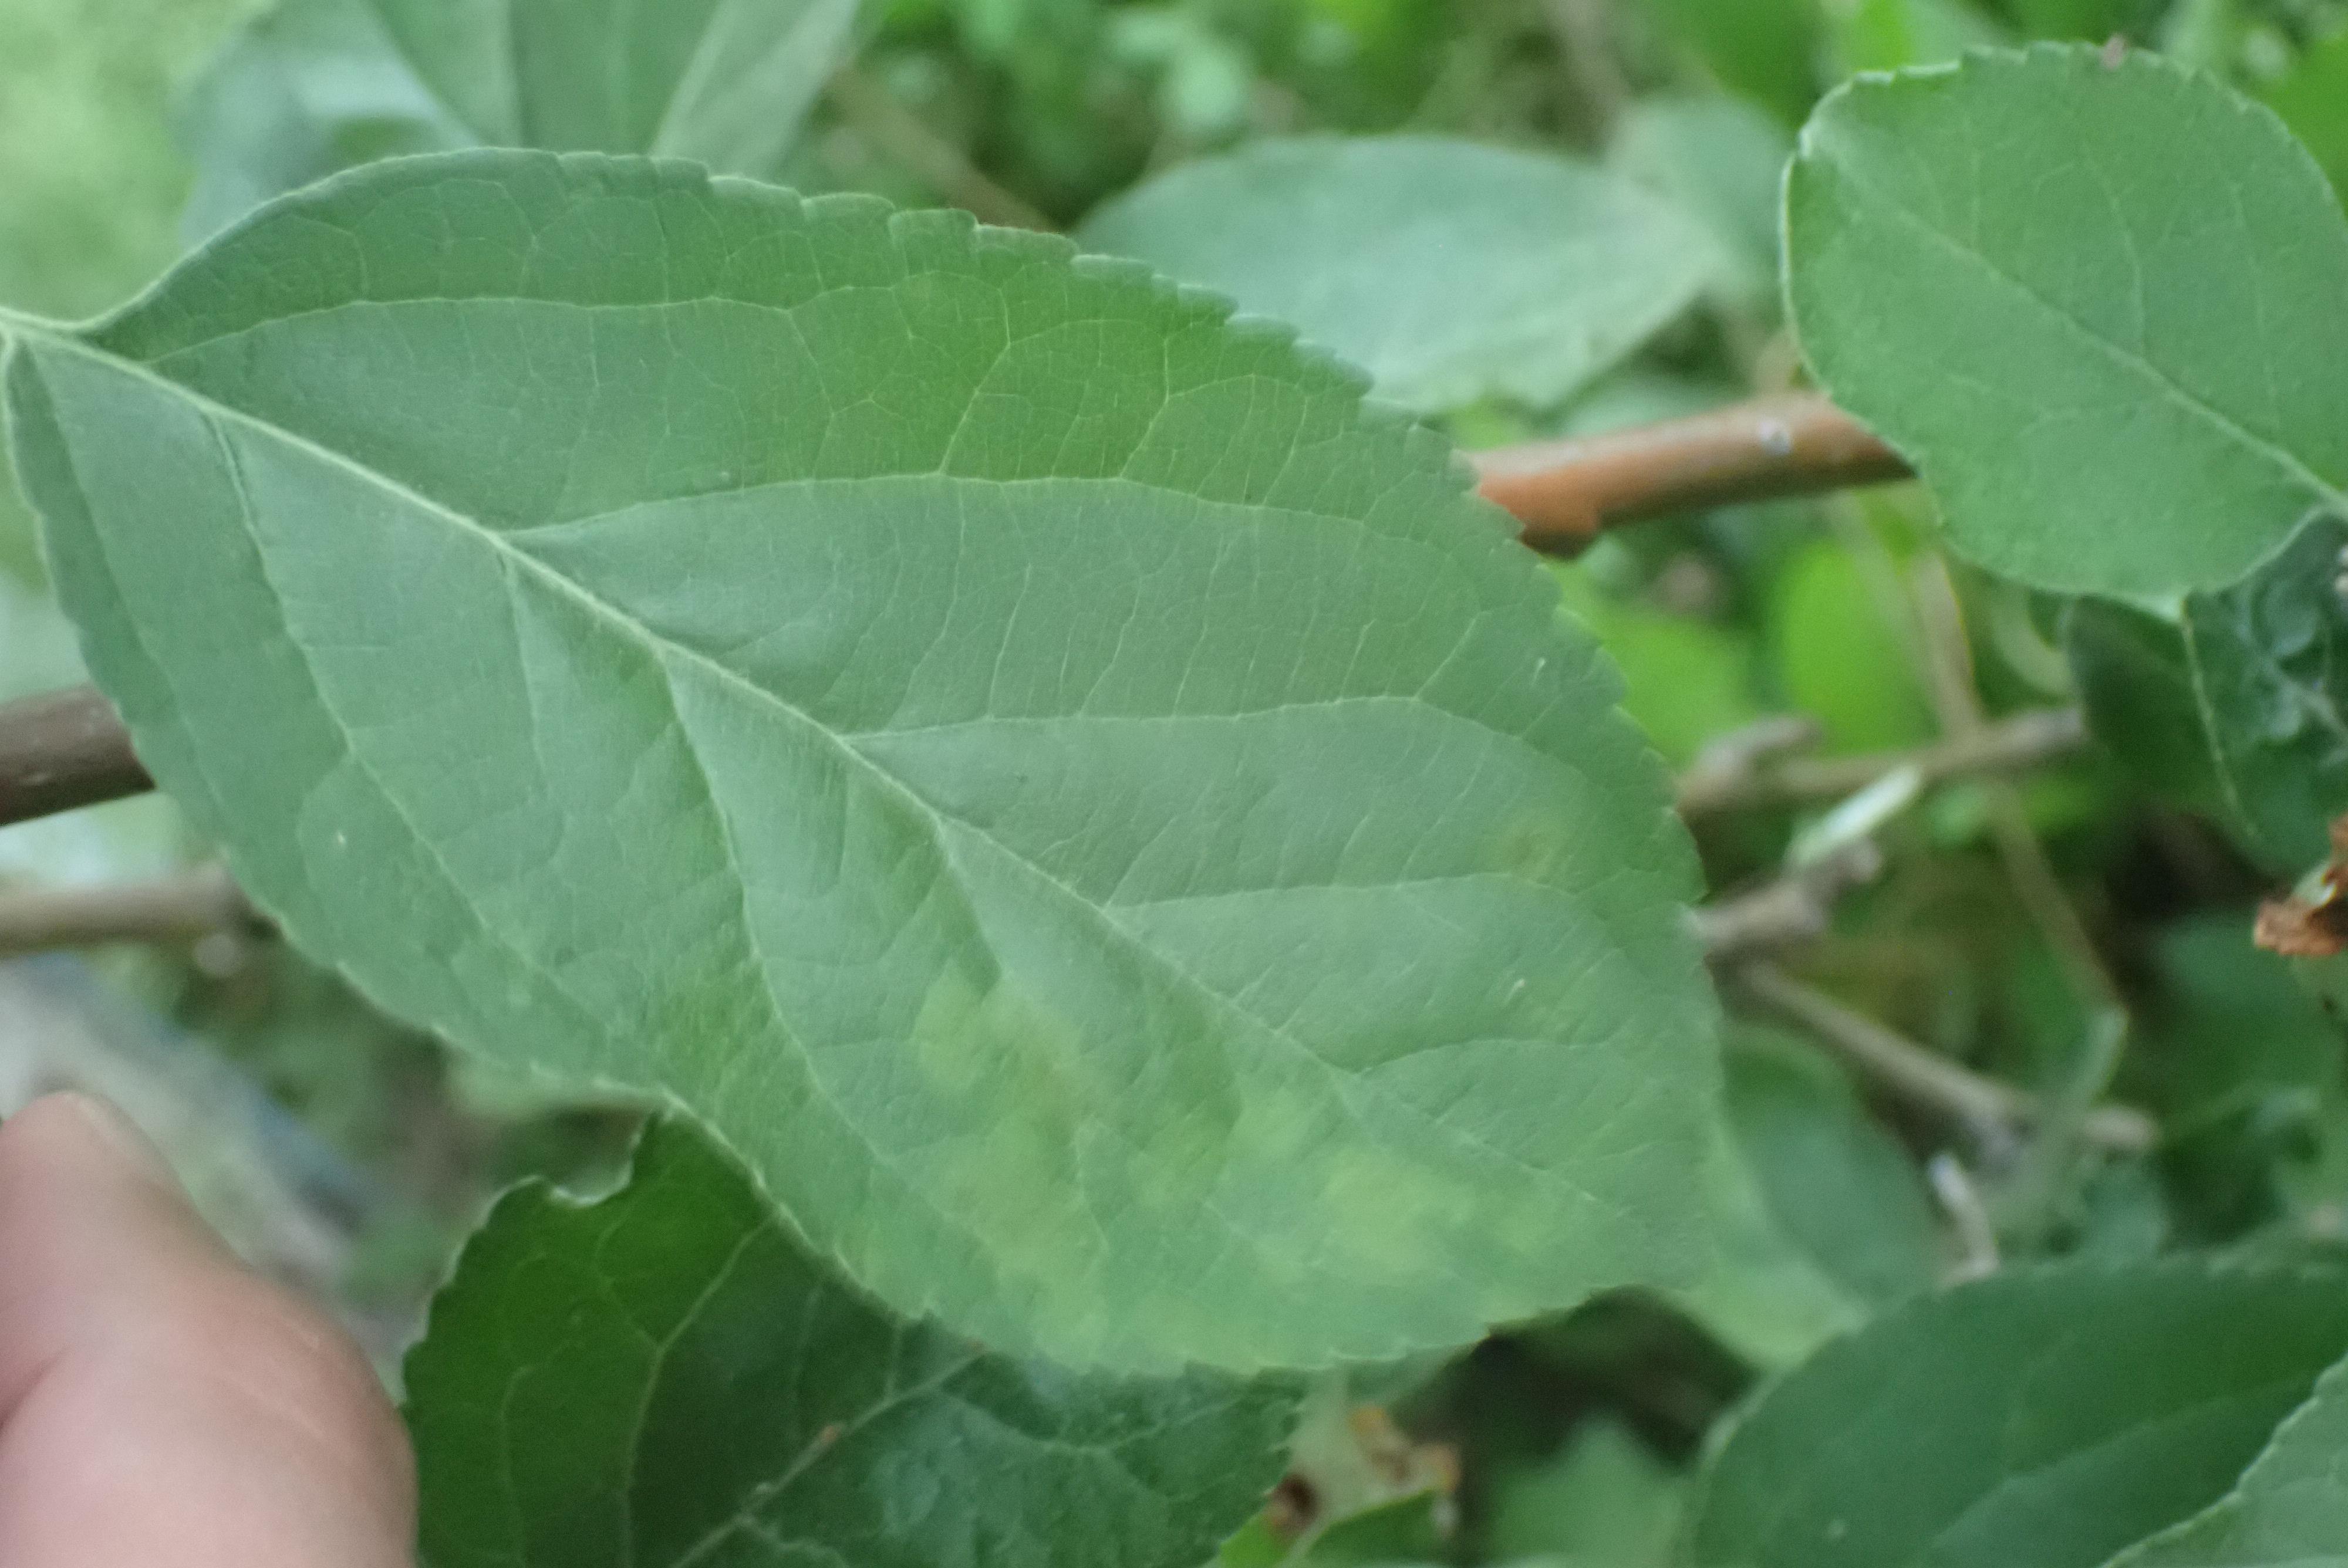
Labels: scab